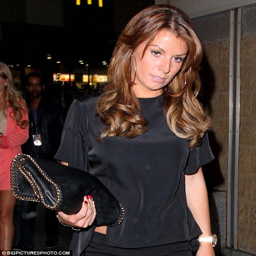
i really love hair like this , and her make up is subtle too .